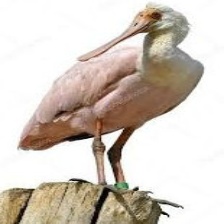
Species: ROSEATE SPOONBILL
Scientific name: PLATALEA AJAJA
ImageNet parent category: spoonbill